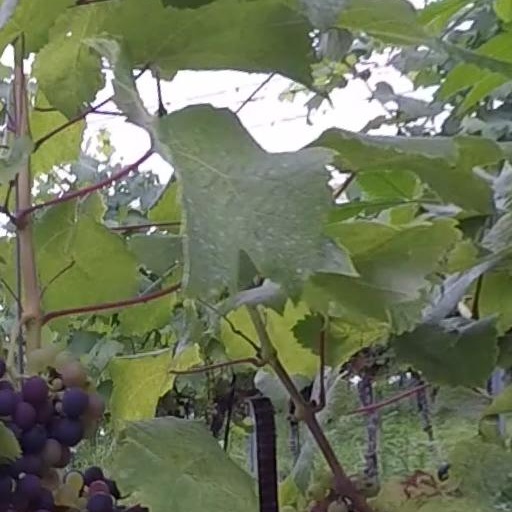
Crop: grape